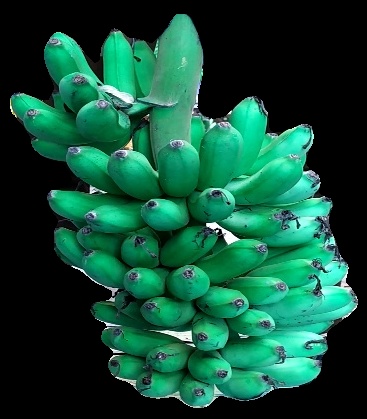
Variety: rasbale
Grade: grade1